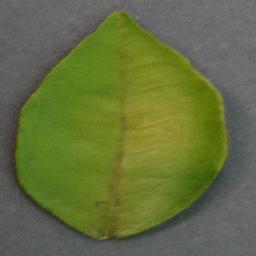
Label: Orange___Haunglongbing_(Citrus_greening)